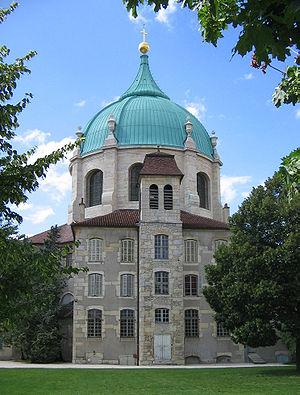
Dijon
L’abbaye Notre-Dame de Tart ou abbaye de Tard, située dans l'ancienne commune de Tart-l'Abbaye en Bourgogne, sur la rivière l'Ouche, à proximité de la commune de Genlis en Côte-d'Or, fut la première maison féminine de l'ordre cistercien. La communauté des bernardines est déplacée de Tart à Dijon lors de la réforme en 1623. Il ne reste aujourd'hui à Tart que quelques ruines de ce qui fut l'abbaye mère des bernardines fondée en 1132. Le couvent rue Sainte-Anne à Dijon abrite le musée de la vie bourguignonne Perrin de Puycousin et l'église du monastère abrite le musée d'Art sacré de Dijon.